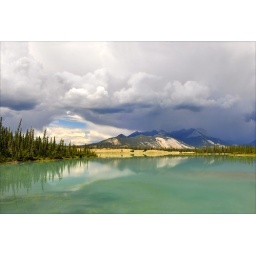
. green lake in jasper .